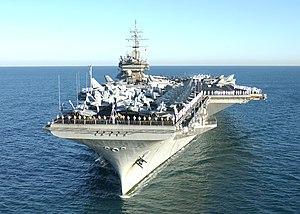
L’USS Constellation (CV-64) était un porte-avions de l'US Navy, construit au Brooklyn Navy Yard.
Cet article fournit diverses informations sur les porte-avions de l'United States Navy